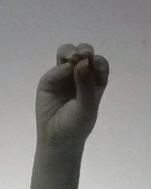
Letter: ha